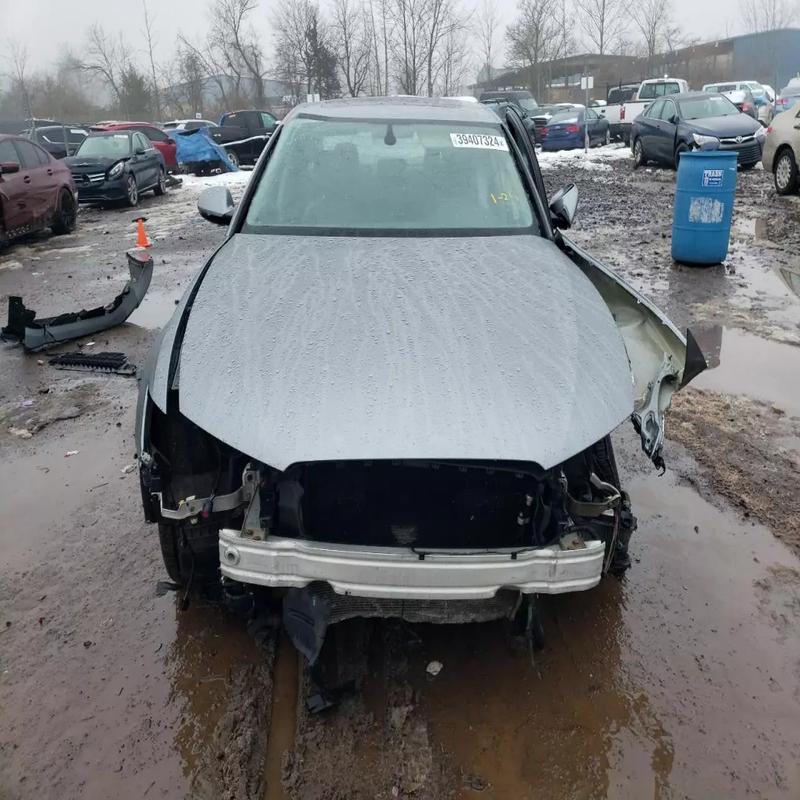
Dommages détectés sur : plaque d'immatriculation avant, pare-choc avant, feu avant droit, feu avant gauche, capot, aile avant gauche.
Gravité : majeur